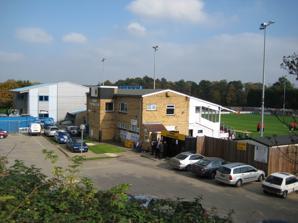
Building: Bridge Road (Impington)
Country: United Kingdom
Year built: 1962
Football stadium in Cambridgeshire, England Bridge Road Full name Glassworld Stadium Location Impington , England Owner Histon Football Club Capacity 4,300 (1,700 seated) Construction Built 1960 Opened 1962 Tenants Histon (1962–present) Cambridge City (2013–2015, 2018–2023) Bridge Road , also known as the Glassworld Stadium for sponsorship purposes, is a football stadium in Impington , a small village connected to Histon in Cambridgeshire . The ground is owned by a trust called Histon Football Club Holdings, who guarantee the use of the facility for sports purposes. Histon F.C. rent the ground from the trust for free. It is the home ground of Histon F.C. and has a capacity of 4,300 with approximately 1,700 covered seats. Recently the ground has gone under a transformation improving its facilities ensuring that it is of a high enough standard to allow the Stutes to be promoted to the Conference National – as recently as 2003 the club only had covering in the Main Stand for around 350 fans and a small 'temporary' covered standing area which held around 150 fans. The ground's main structures are two grandstands situated at the entrance to the ground, running down one side of the pitch. Opposite is a smaller covered stand, and covered terraces are found behind each goal. The away end is called 'Bridge Road' in reference to the road it runs adjacent to; it is behind the goal to the right of the main grandstand looking from it. The opposite terrace is called the Rec End by the Histon fans. It is mainly used by the home fans when games are segregated . In 2007, the Cambridgeshire FA announced that they would be setting up a new headquarters at the ground, providing more new facilities including a 500-seater grandstand. The ground was graded as an A grade Non-League stadium on 7 January 2008 when delegates from the Football League passed it fit to play in Football League Two , should Histon become eligible through promotion. Further ground improvements were started in early March 2008. Covered terracing for the whole of the 'Rec End' and a seated stand running the length of the pitch opposite the Main Stand were finished in April 2008. Now the stand has been completed, approximately 800 seats have been added to the total number, bringing the stadium's seating capacity to over 1700 seats. The record crowd at Bridge Road is 4,103 for a FA Cup game against Leeds United on 30 November 2008. The Chivers family used to own the land where the stadium is and they grew roses there, hence the rose in the Histon F.C. logo. In October 2012, the main grandstand was renamed the Steve Fallon Stand , commemorating his achievement in getting the club up to the Conference National. Cambs FA stand and the mainstand at Bridge Road pre-match. References Wikimedia Commons has media related to Bridge Road, Impington .